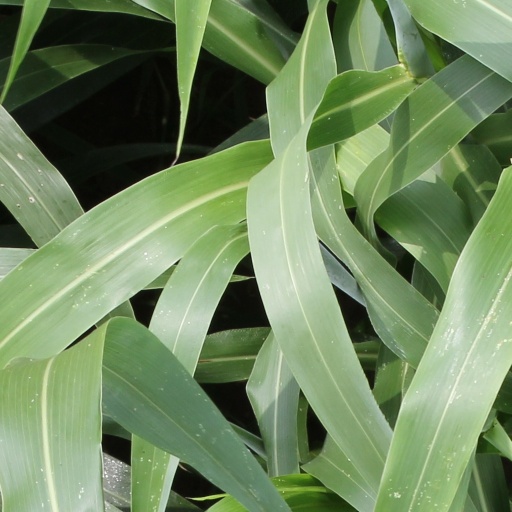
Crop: sorghum